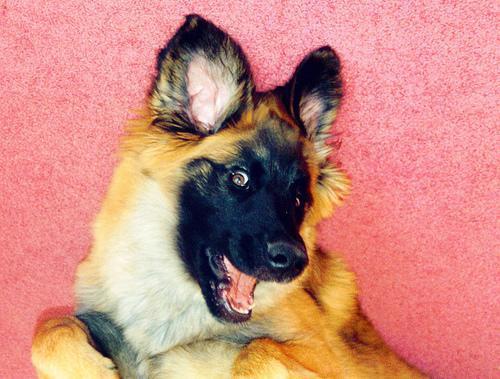
leonberger